Filter bubble

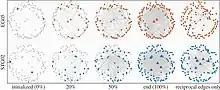
Visualization of the process and growth of two social media bots used in the 2019 "Weibo" study. The diagrams represent two aspects of the structure of filter bubbles, according to the study: large concentrations of users around single topics and a uni-directional, star-like structure that impacts key information flows.

Pariser defined his concept of a filter bubble in more formal terms as "that personal ecosystem of information that's been catered by these algorithms." An internet user's past browsing and search history is built up over time when they indicate interest in topics by "clicking links, viewing friends, putting movies in [their] queue, reading news stories," and so forth. An internet firm then uses this information to target advertising to the user, or make certain types of information appear more prominently in search results pages.